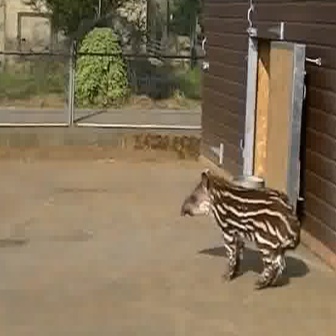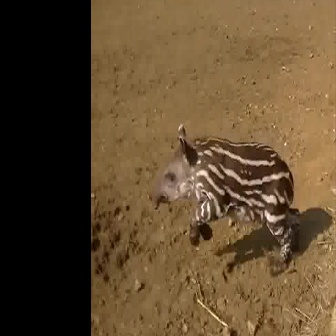
  Please identify the target specified by the bounding box [179,167,299,287] in the first image and locate it in the second image. Return the coordinates in [x_min,y_min,x_max,y_max] format.
Answer: [149,122,300,273]